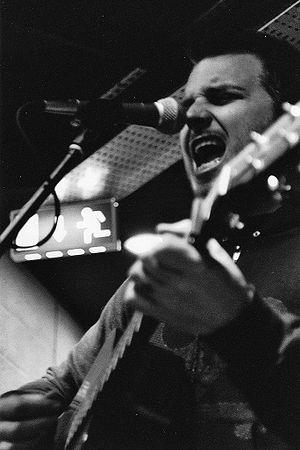
Dustin Michael Kensrue est le chanteur-guitariste américain et auteur du groupe post-hardcore californien Thrice. Il mène également une carrière d'artiste en solo.